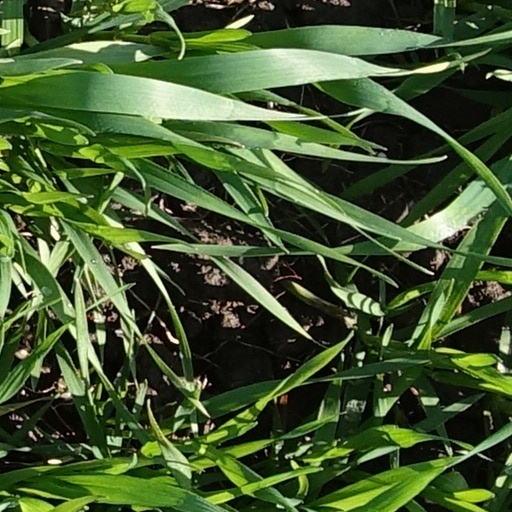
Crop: wheat